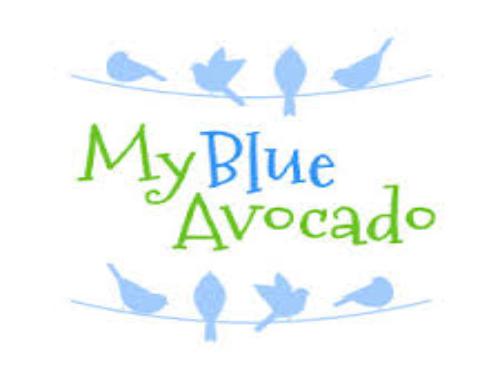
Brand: Blue Avocado
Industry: Others